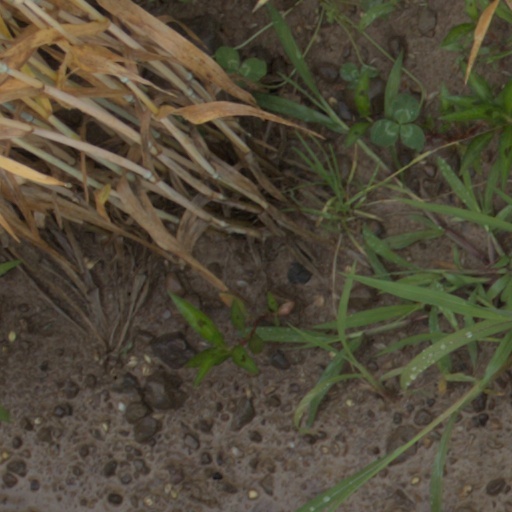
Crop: wheat